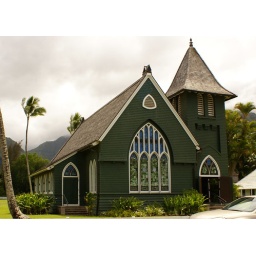
church out the car window, by Bella